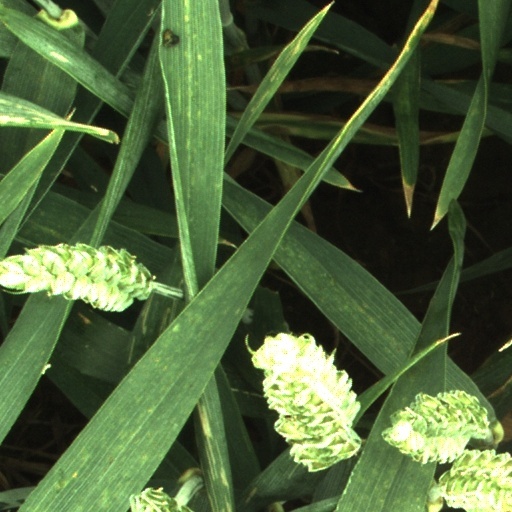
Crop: wheat